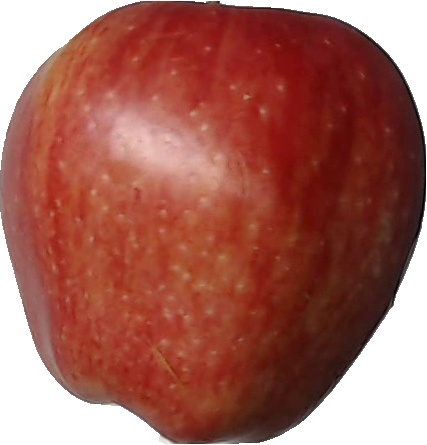
Label: apple_red_1